2022 Zamboanga del Norte local elections

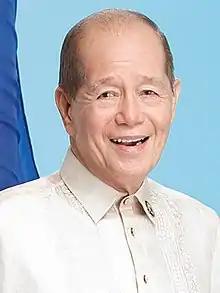
Isagani Amatong, an incumbent representative since 2013, is term-limited.

Incumbents Romeo Jalosjos Jr. of the 1st district and Glona Labadlabad of the 2nd district are running for reelection; fellow incumbent Isagani Amatong of the 3rd district, an ally of the Uys, is term-limited and ineligible for re-election. Amatong's party, the Liberal Party, nominated Ian Amatong for the position. Challenging the younger Amatong is former 3rd district representative Cesar Jalosjos.